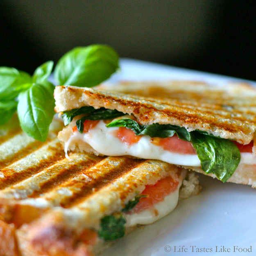
the time it takes to prepare any of the offered sandwiches , and how annoyed your barista is at you for ordering it .